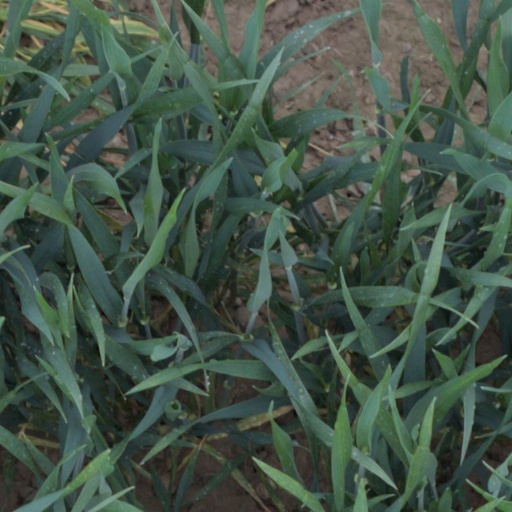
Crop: wheat